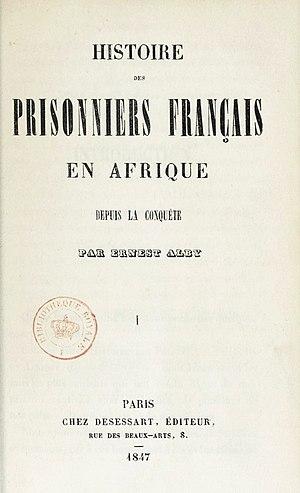
Histoire des prisonniers français en Afrique, Ernest Alby (1847). L'Afrique désigne alors l'Algérie.
Ernest Alby est un écrivain, auteur de recueils sur la conquête de l'Algérie : Histoire des prisonniers français depuis la conquête ; La captivité du trompette Escoffier. Il a publié des romans historiques et est considéré comme le précurseur du roman-feuilleton historique.